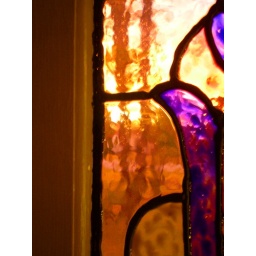
I made this faux stained glass for our front door window. Today the afternoon light flooding in was otherworldly.